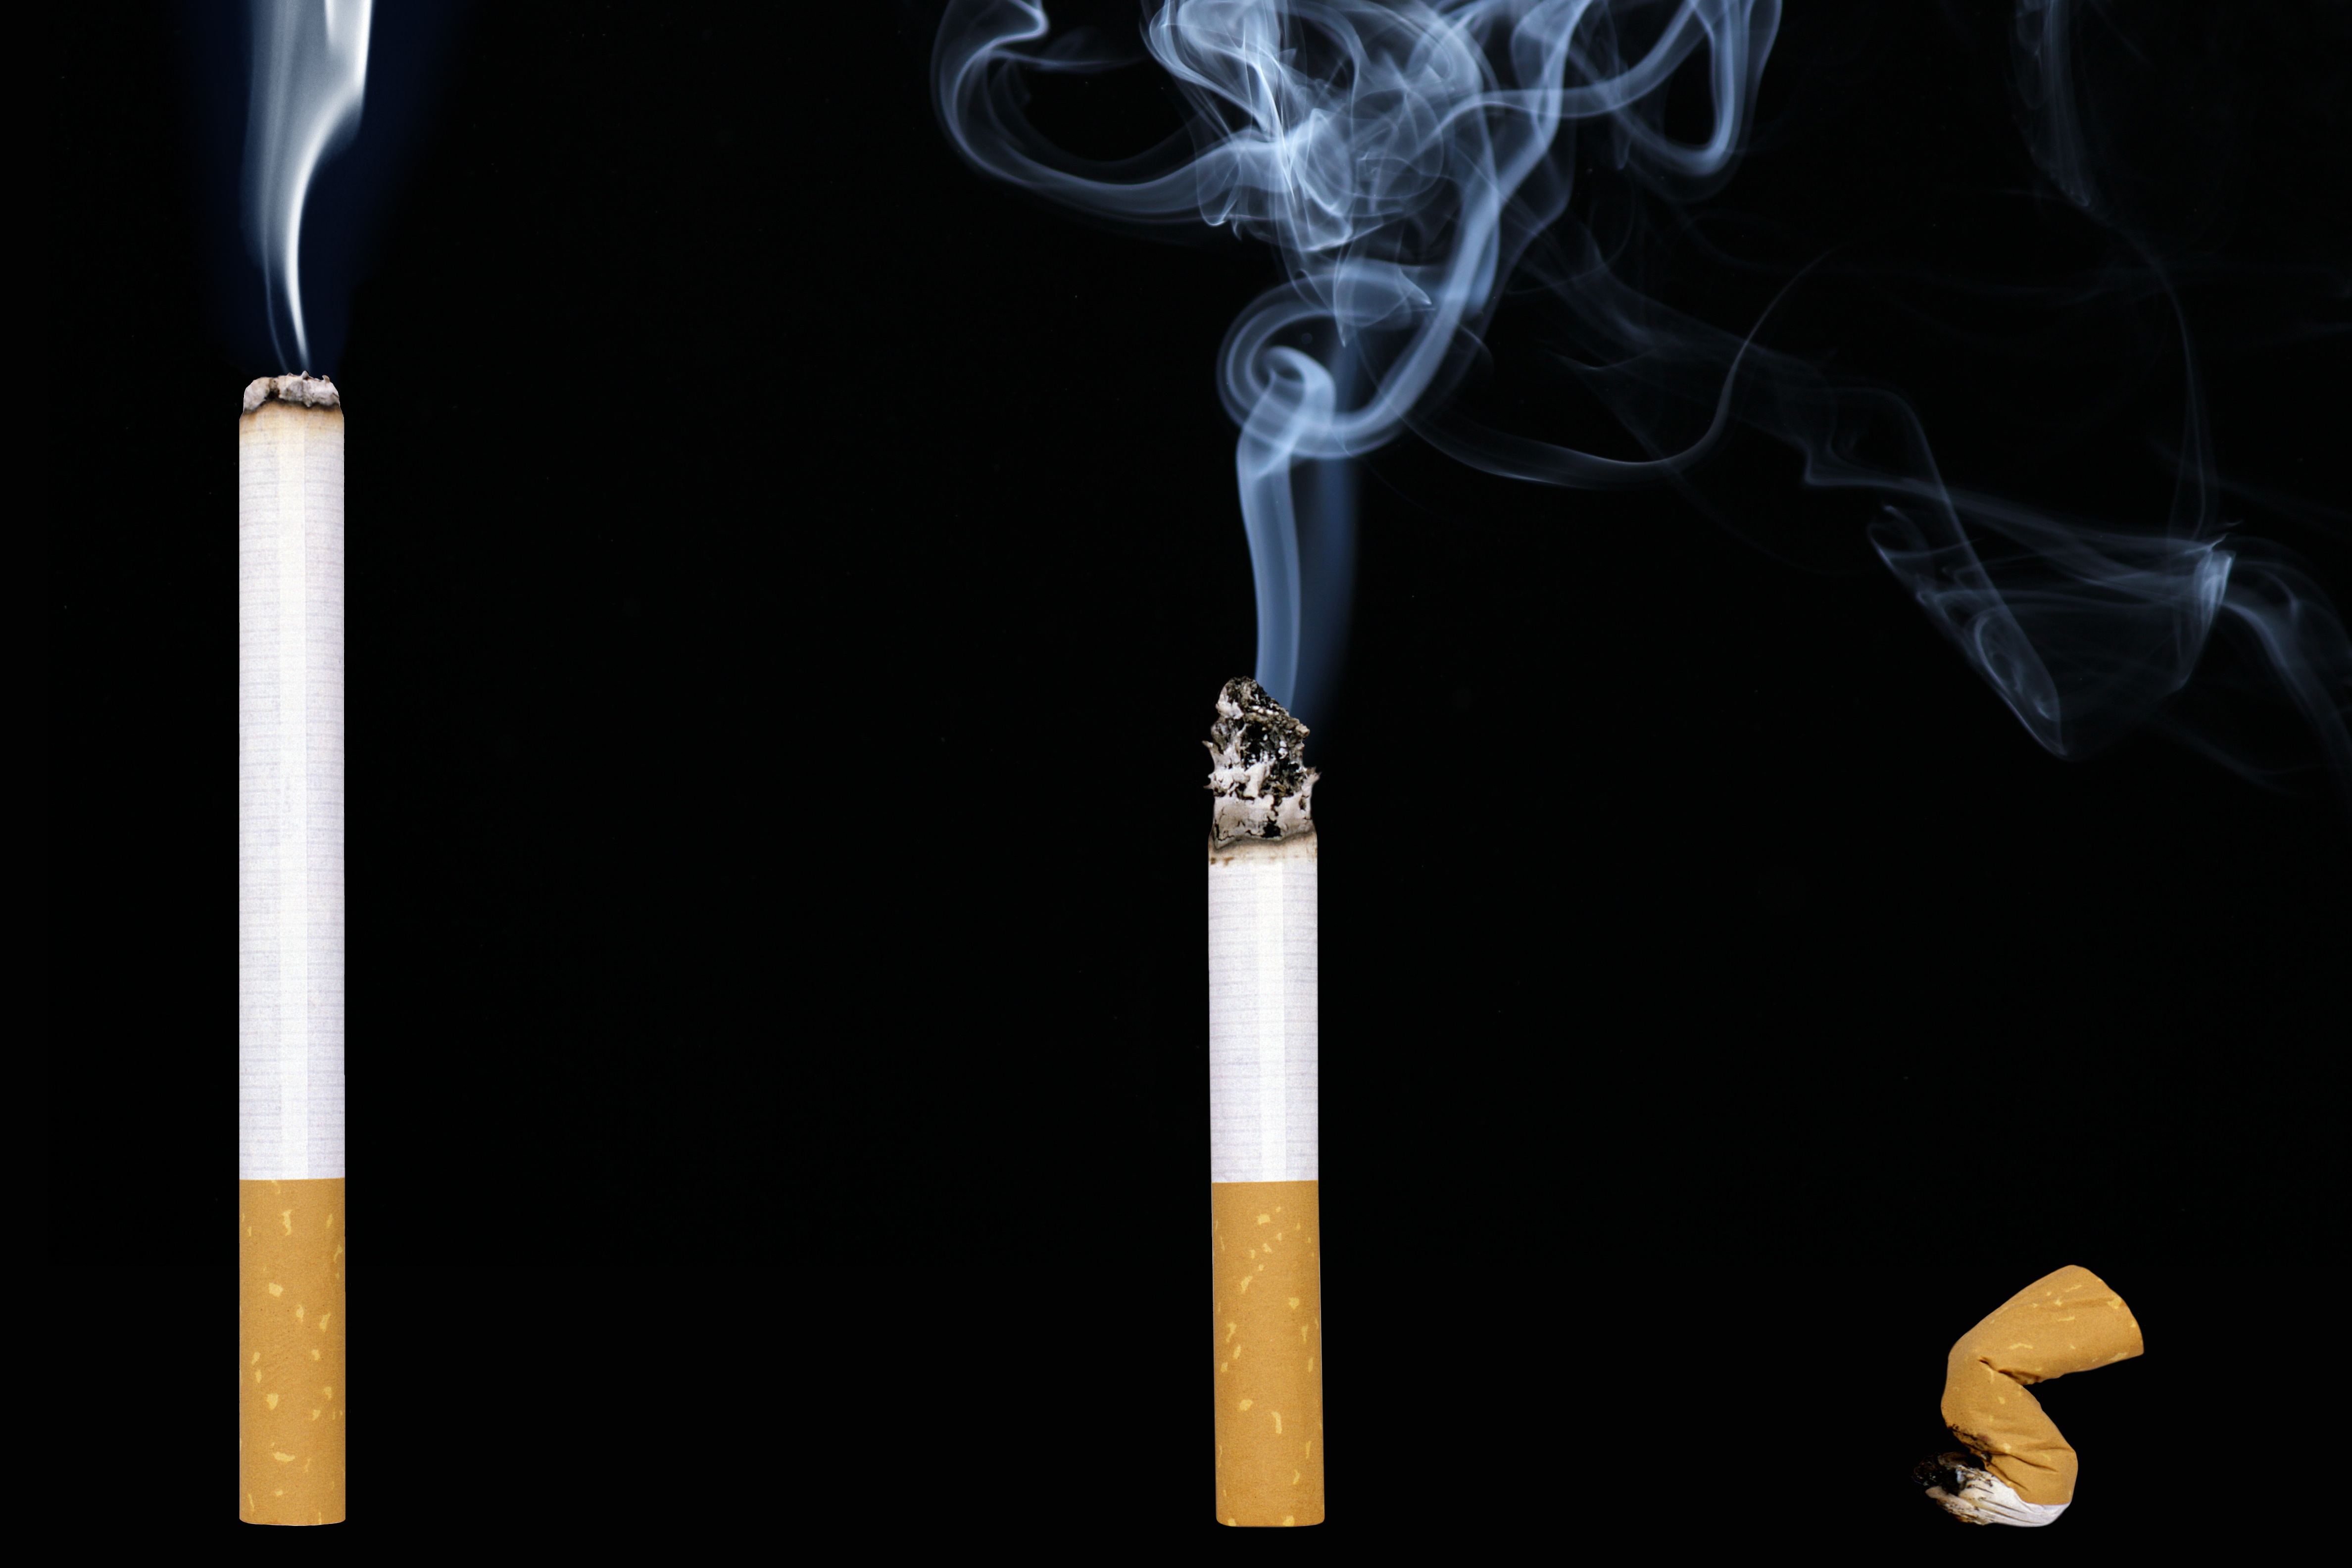
light, smoke, smoking, ash, lighting, cigarette, addiction, tobacco, unhealthy, cigarette end, nicotine, cant, blue haze